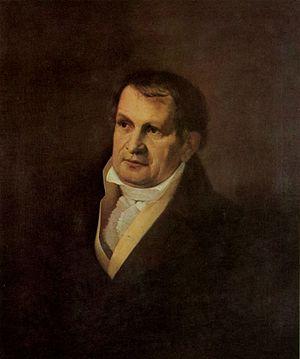
Tieck par Robert Schneider, 1833
Johann Ludwig Tieck, né le 31 mai 1773 à Berlin et mort le 28 avril 1853 dans la même ville, est un poète allemand, traducteur, éditeur, romancier et critique, écrivain du premier romantisme, celui du Cercle d'Iéna, aux côtés des frères Schlegel, de Caroline et Friedrich Schelling, de Novalis, de Fichte. Fils d'un marchand de laine, il étudia la théologie, la philosophie, la littérature. Il séjourna en Italie durant la période 1804-1805, en Angleterre en 1817, où il étudia de près Shakespeare. Il fut dramaturge à la cour de Dresde dès 1825, et appelé à celle du roi Frédéric-Guillaume IV de Prusse à partir de 1841.